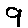
Label: 9